François Barthélemy Arlès-Dufour

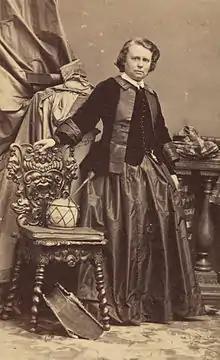
Rosa Bonheur. Arlès-Dufour helped obtain the award of the Legion of Honour for her.

Arlès-Dufour was hostile to the monarchy of the Bourbon Restoration, and during the July Revolution of 1830 served in the National Guard and was temporarily deputy mayor.